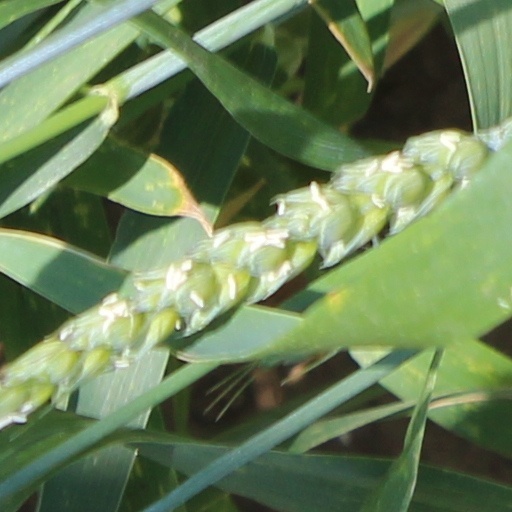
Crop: wheat